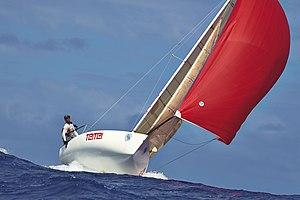
Sf18 quillard sous spi lourd. Bora Bora 2014
Le speed feet 18' est un bateau de sport de 5,50 m.